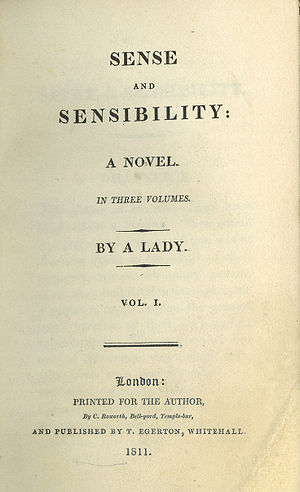
Fornuft og følelse
Titelblad fra den engelske førsteudgave
Fornuft og følelse er en roman af den engelske forfatter Jane Austen, der blev udgivet i 1811. Det var den første roman, Austen udgav.